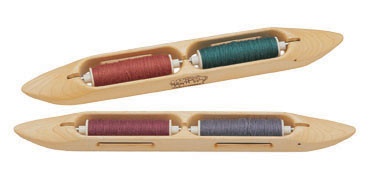
Schacht Shuttle - Open-Bottom Boat - Double
Schacht Shuttle - Open-Bottom Boat - Double This 38cm (15") boat shuttle is ideal for doubled weft threads. All Schacht shuttles are sanded to a smooth surface and then given a hand-rubbed Danish oil finish. Designed for use with Schacht shuttle bobbins - the 10cm (4") bobbin fits this shuttle. ﻿Note: bobbins and yarn shown in product image for illustration only
Brand: Schacht
Category: Arts & Entertainment > Hobbies & Creative Arts > Arts & Crafts > Art & Crafting Tools > Thread & Yarn Tools > Weaving Shuttles > Boat Weaving Shuttles